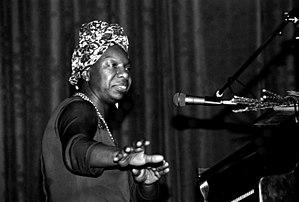
La chanteuse américaine Nina Simone en concert à Morlaix (Bretagne, France) en mai 1982.
Nina Simone est une chanteuse et pianiste américaine qui s'est illustrée dans différents styles musicaux, du jazz, mais aussi la soul, la chanson engagée, le R&B, la pop ou la musique folk. La discographie de Nina Simone consiste principalement en une quarantaine d'albums.
Le 21 avril est le 111ᵉ jour de l'année du calendrier grégorien, le 112ᵉ en cas d'année bissextile. Il reste 254 jours avant la fin de l'année.